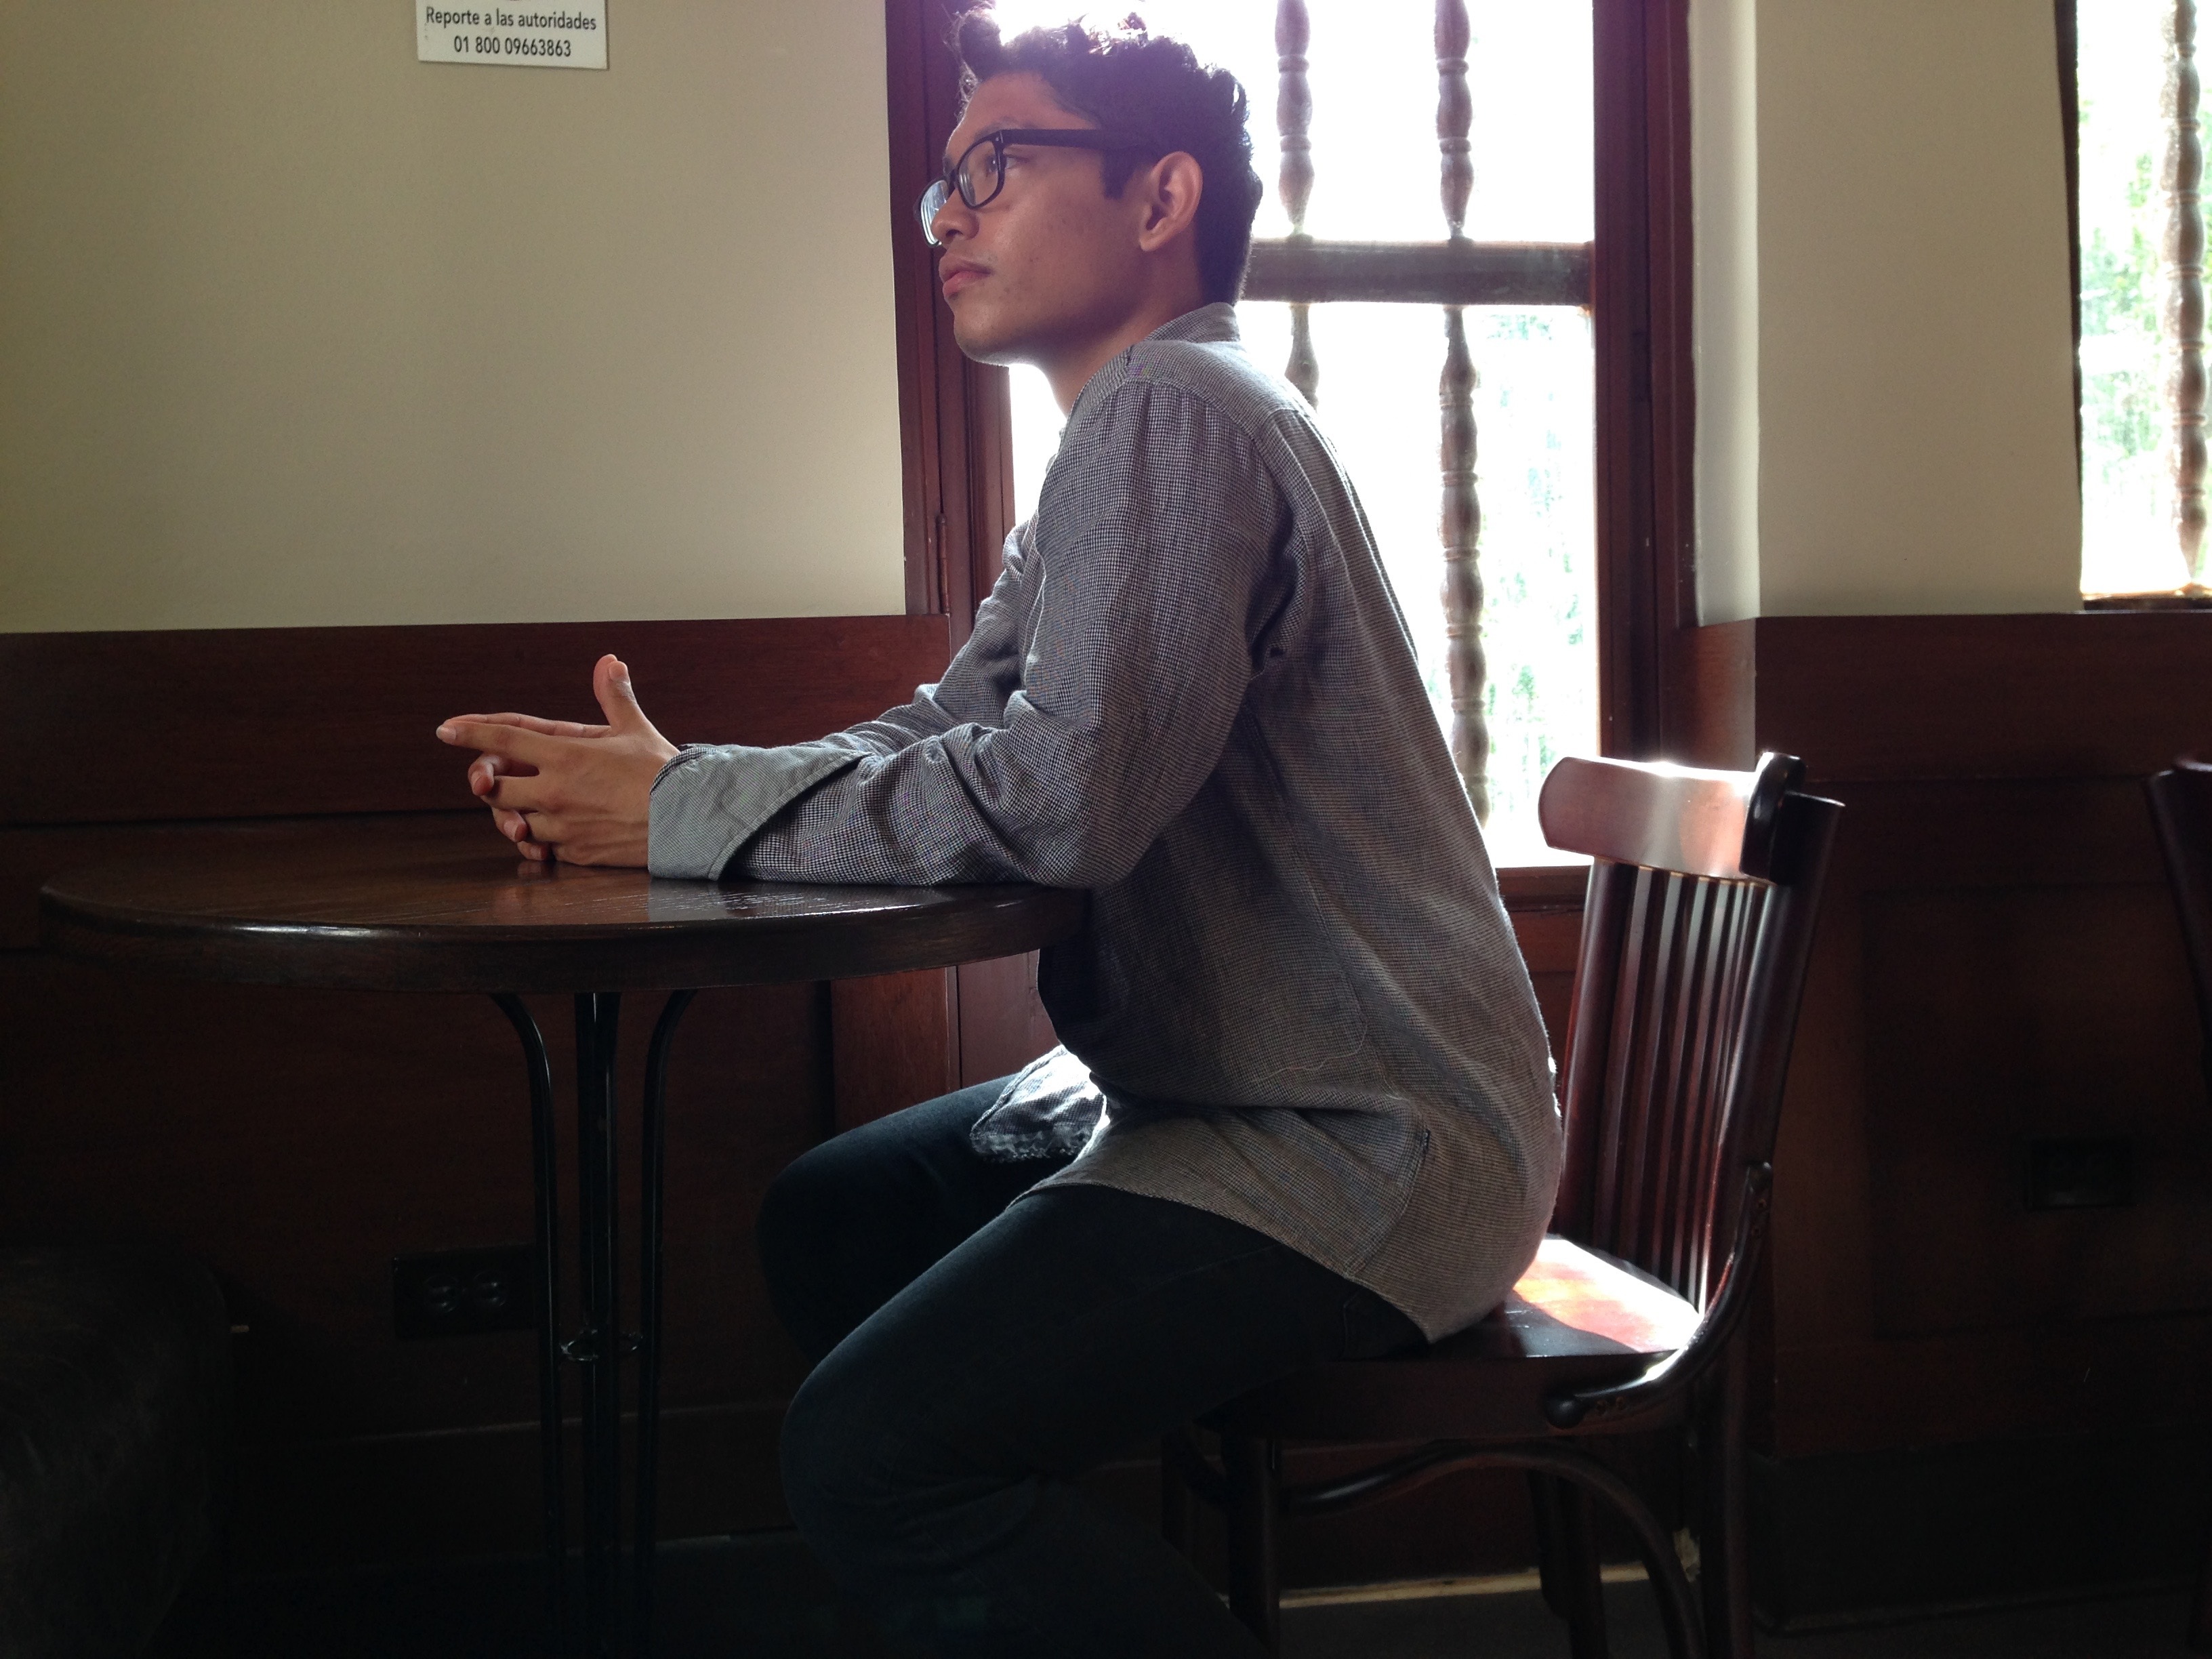
person, cafe, coffee, wood, chair, old, male, thinking, young, sitting, fashion, conversation, creativity, feeling, only, soledad, human positions